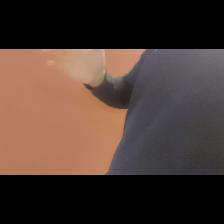
Label: Human